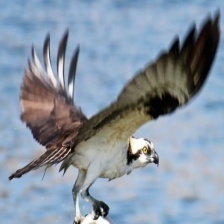
Species: OSPREY
Scientific name: PANDION HALIAETUS